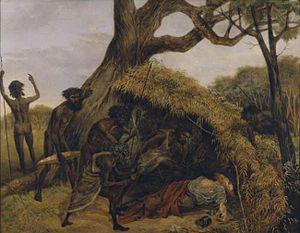
William John Wills, né le 5 janvier 1834 à Totnes dans le Devon et décédé en juin 1861 à Breerily Waterhole, est un géomètre britannique, célèbre pour sa participation tragique à la première traversée sud-nord de l'Australie.